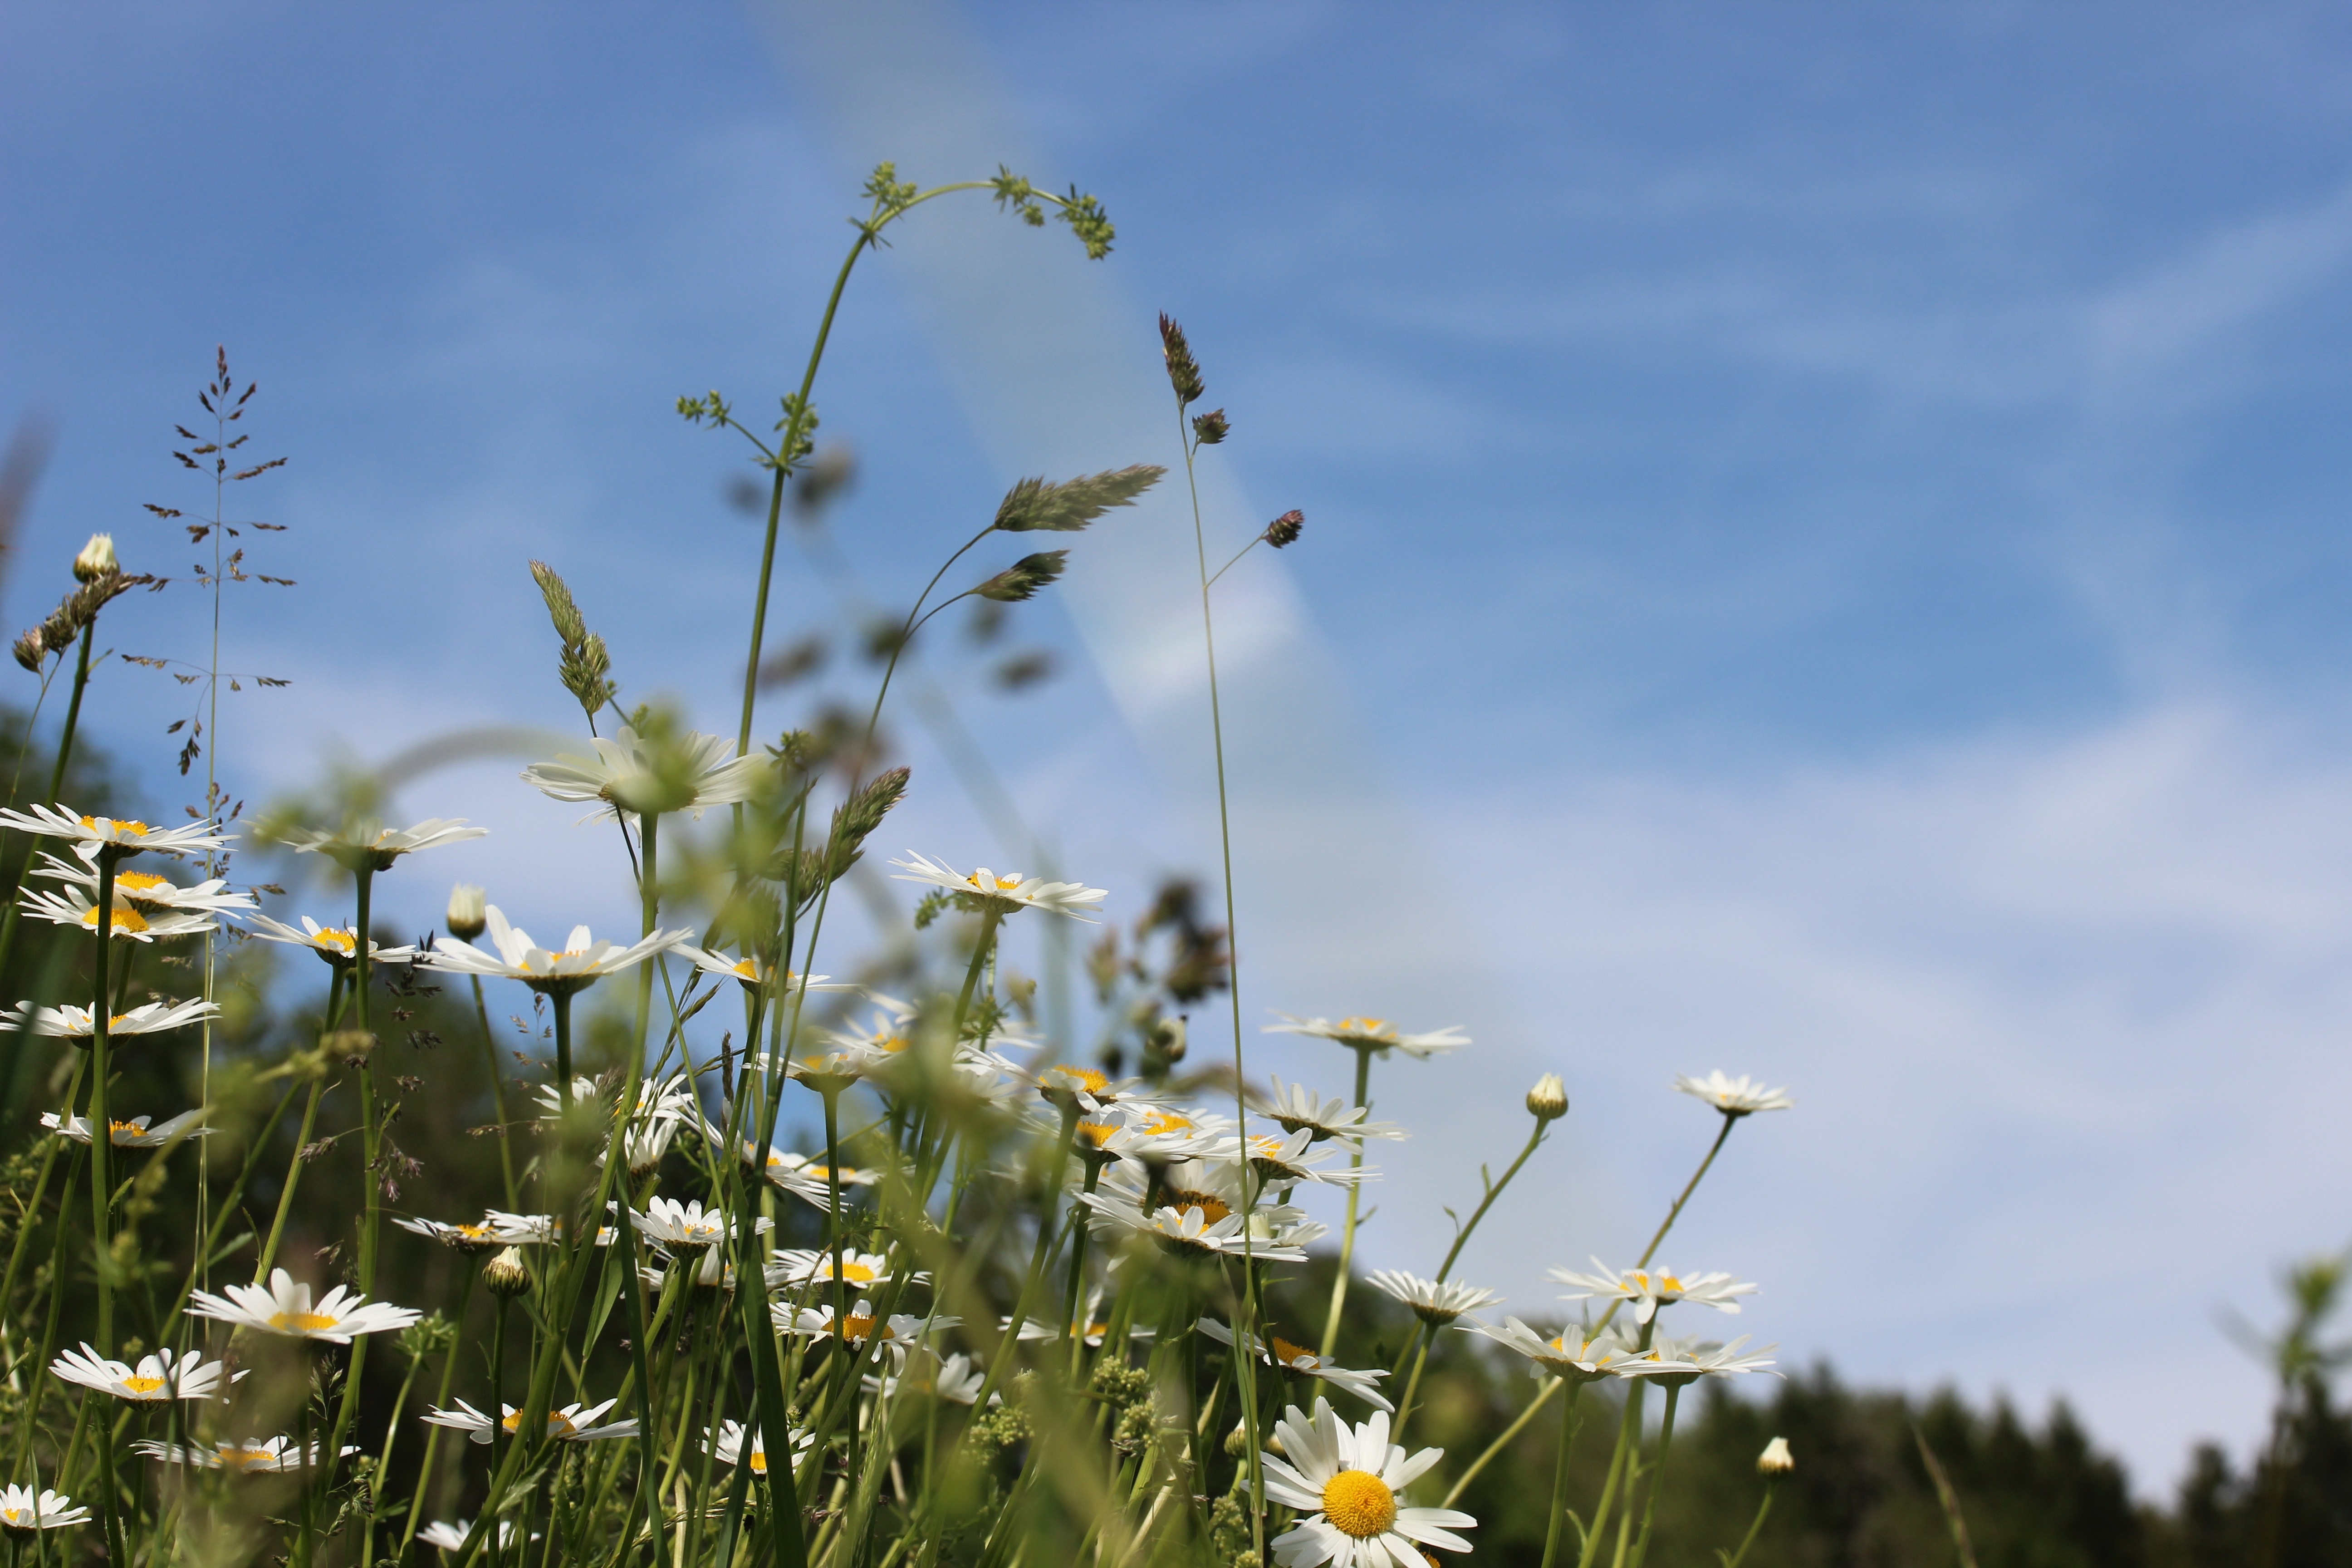
landscape, nature, grass, blossom, plant, sky, field, meadow, prairie, sunlight, flower, spring, agriculture, flora, wildflower, clouds, grassland, daisies, rural area, flowering plant, daisy family, grass family, plant stem, land plant